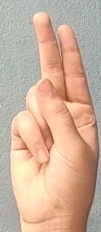
ASL sign: U